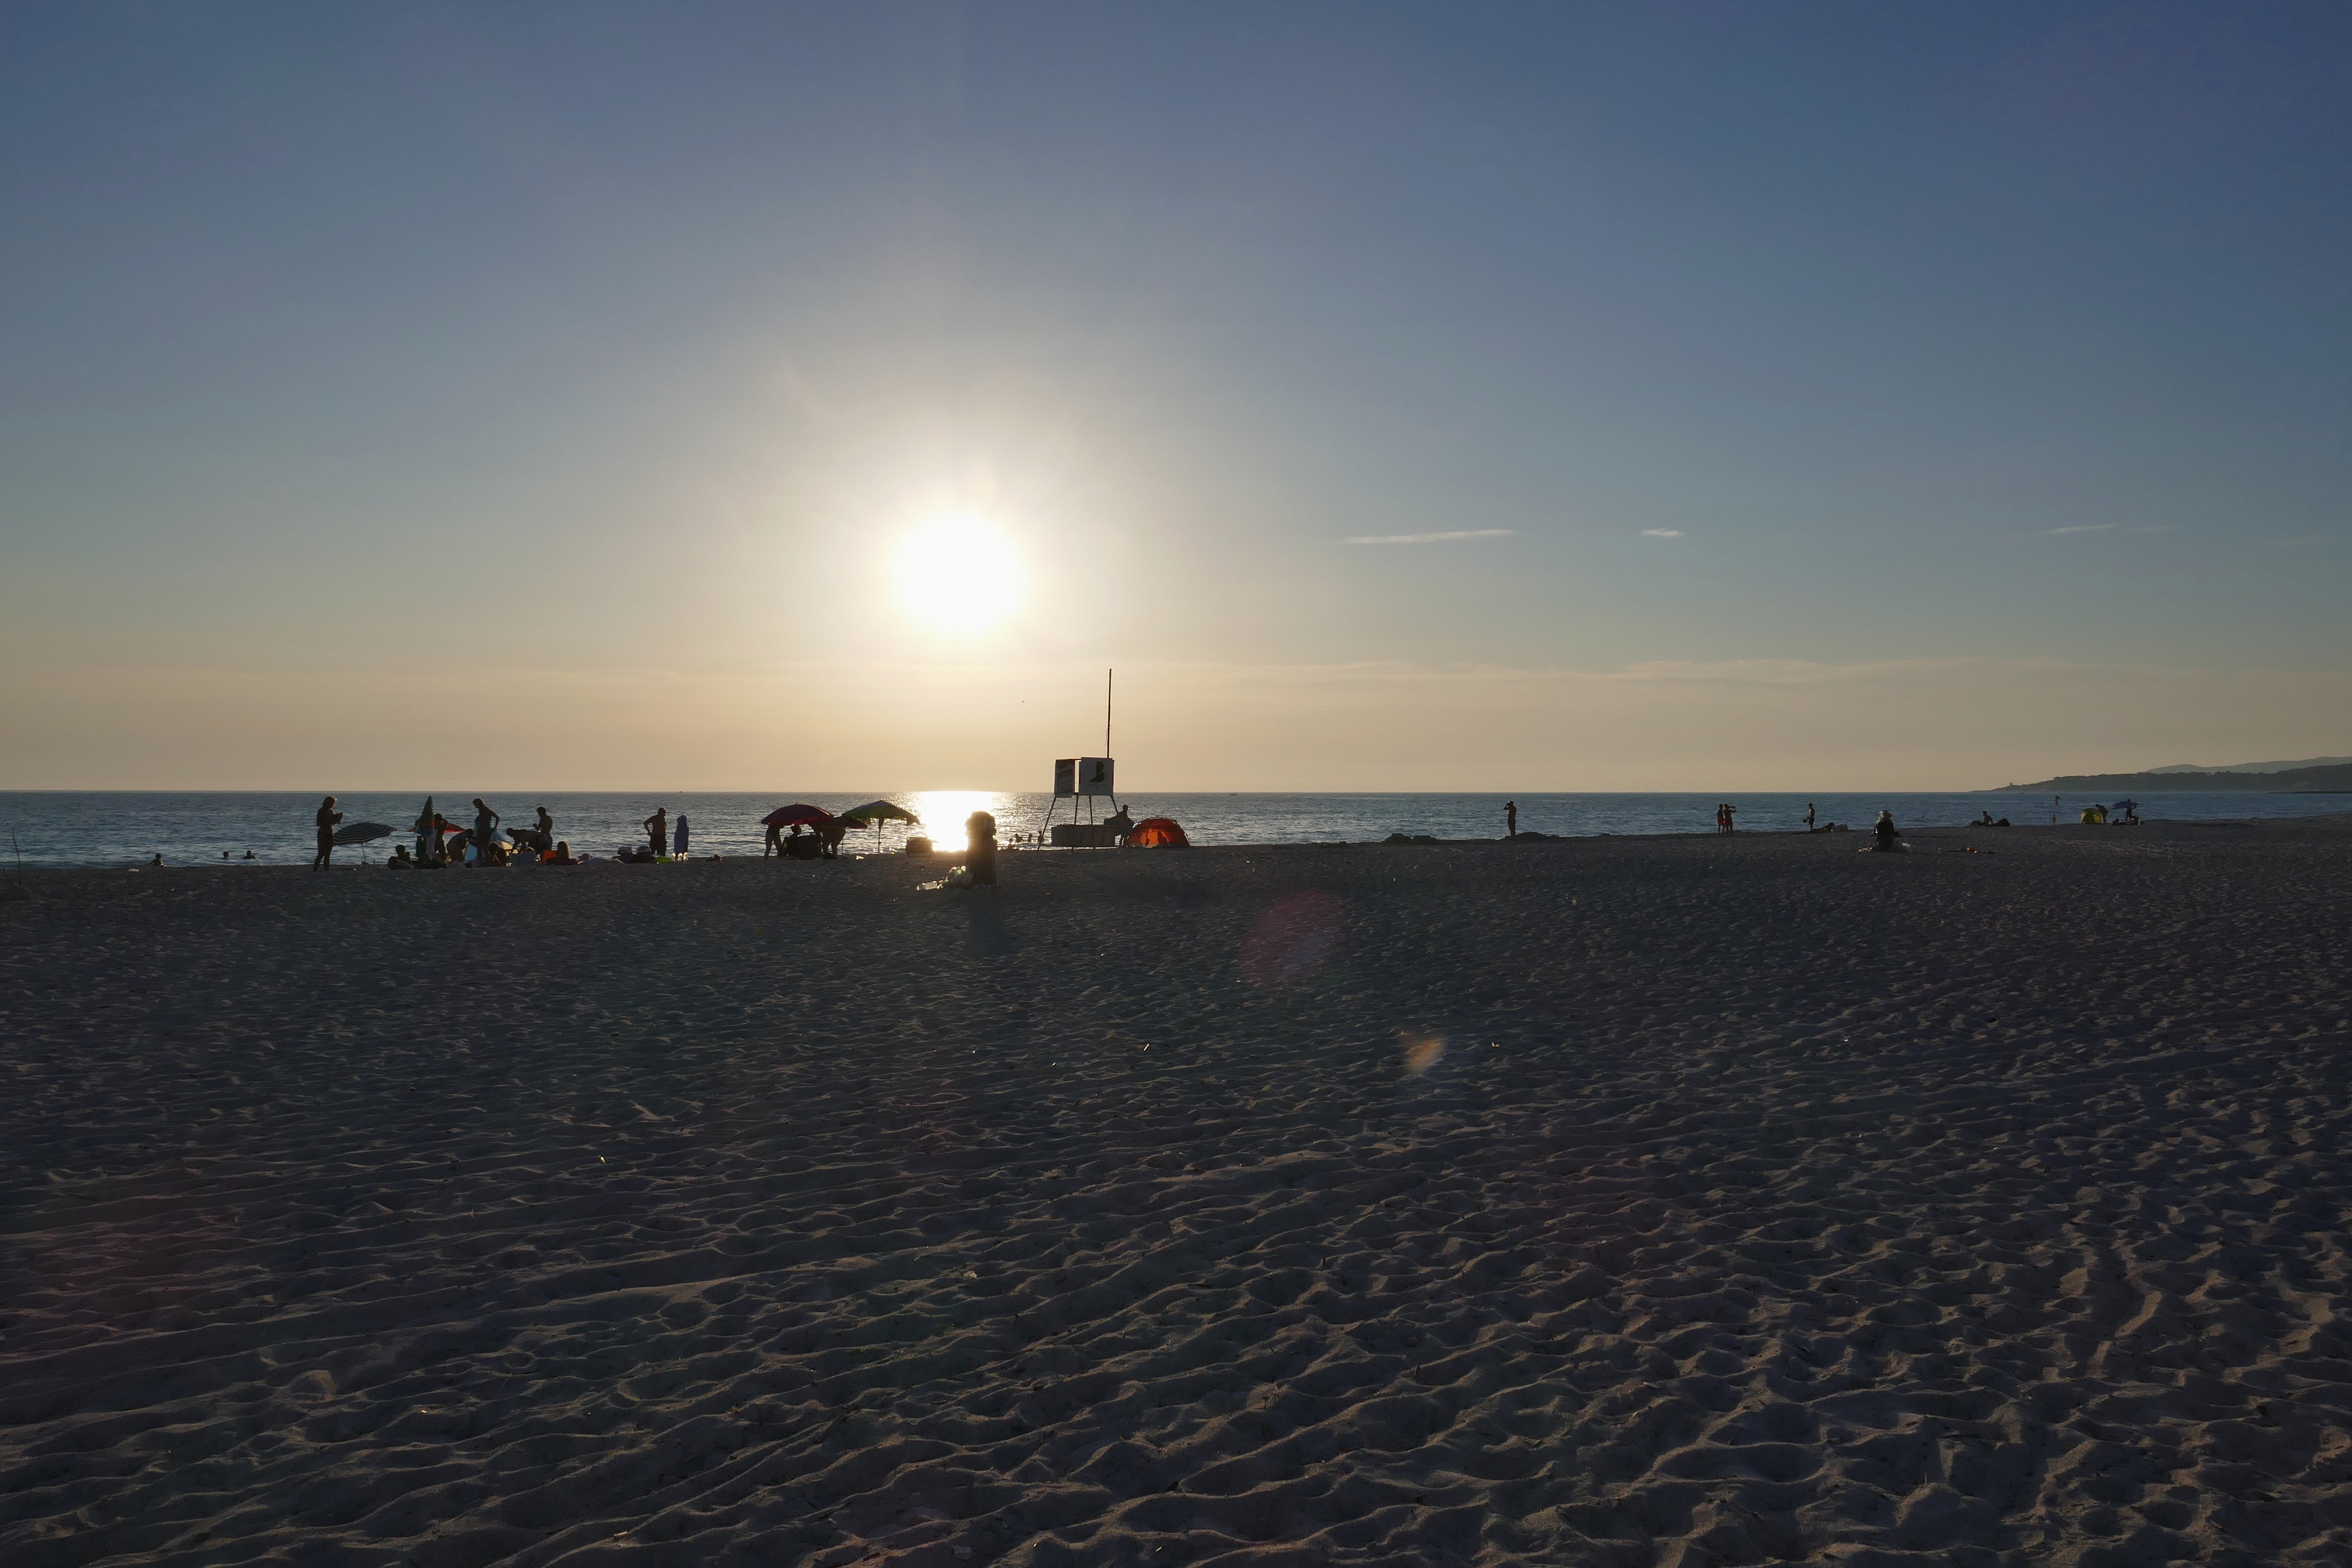
beach, sea, coast, sand, ocean, horizon, sun, sunrise, sunset, sunlight, morning, shore, wave, dawn, pier, dusk, evening, bay, body of water, breakwater, cape, mudflat